Medina of Sfax

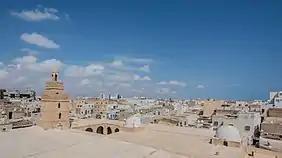
General view of the medina of Sfax with the Great Mosque of Sfax in the foreground

The Sfax medina is the medina quarter of the Tunisian city of Sfax. It was built by Aghlabid prince Abu Abbass Muhammad between 849 and 851. The medina is home to about 113,000 residents, and is dominated by the Great Mosque of Sfax.